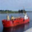
Label: ship